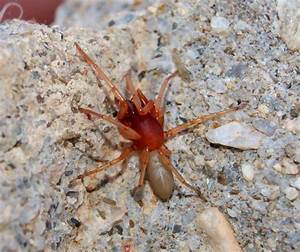
Label: ragno